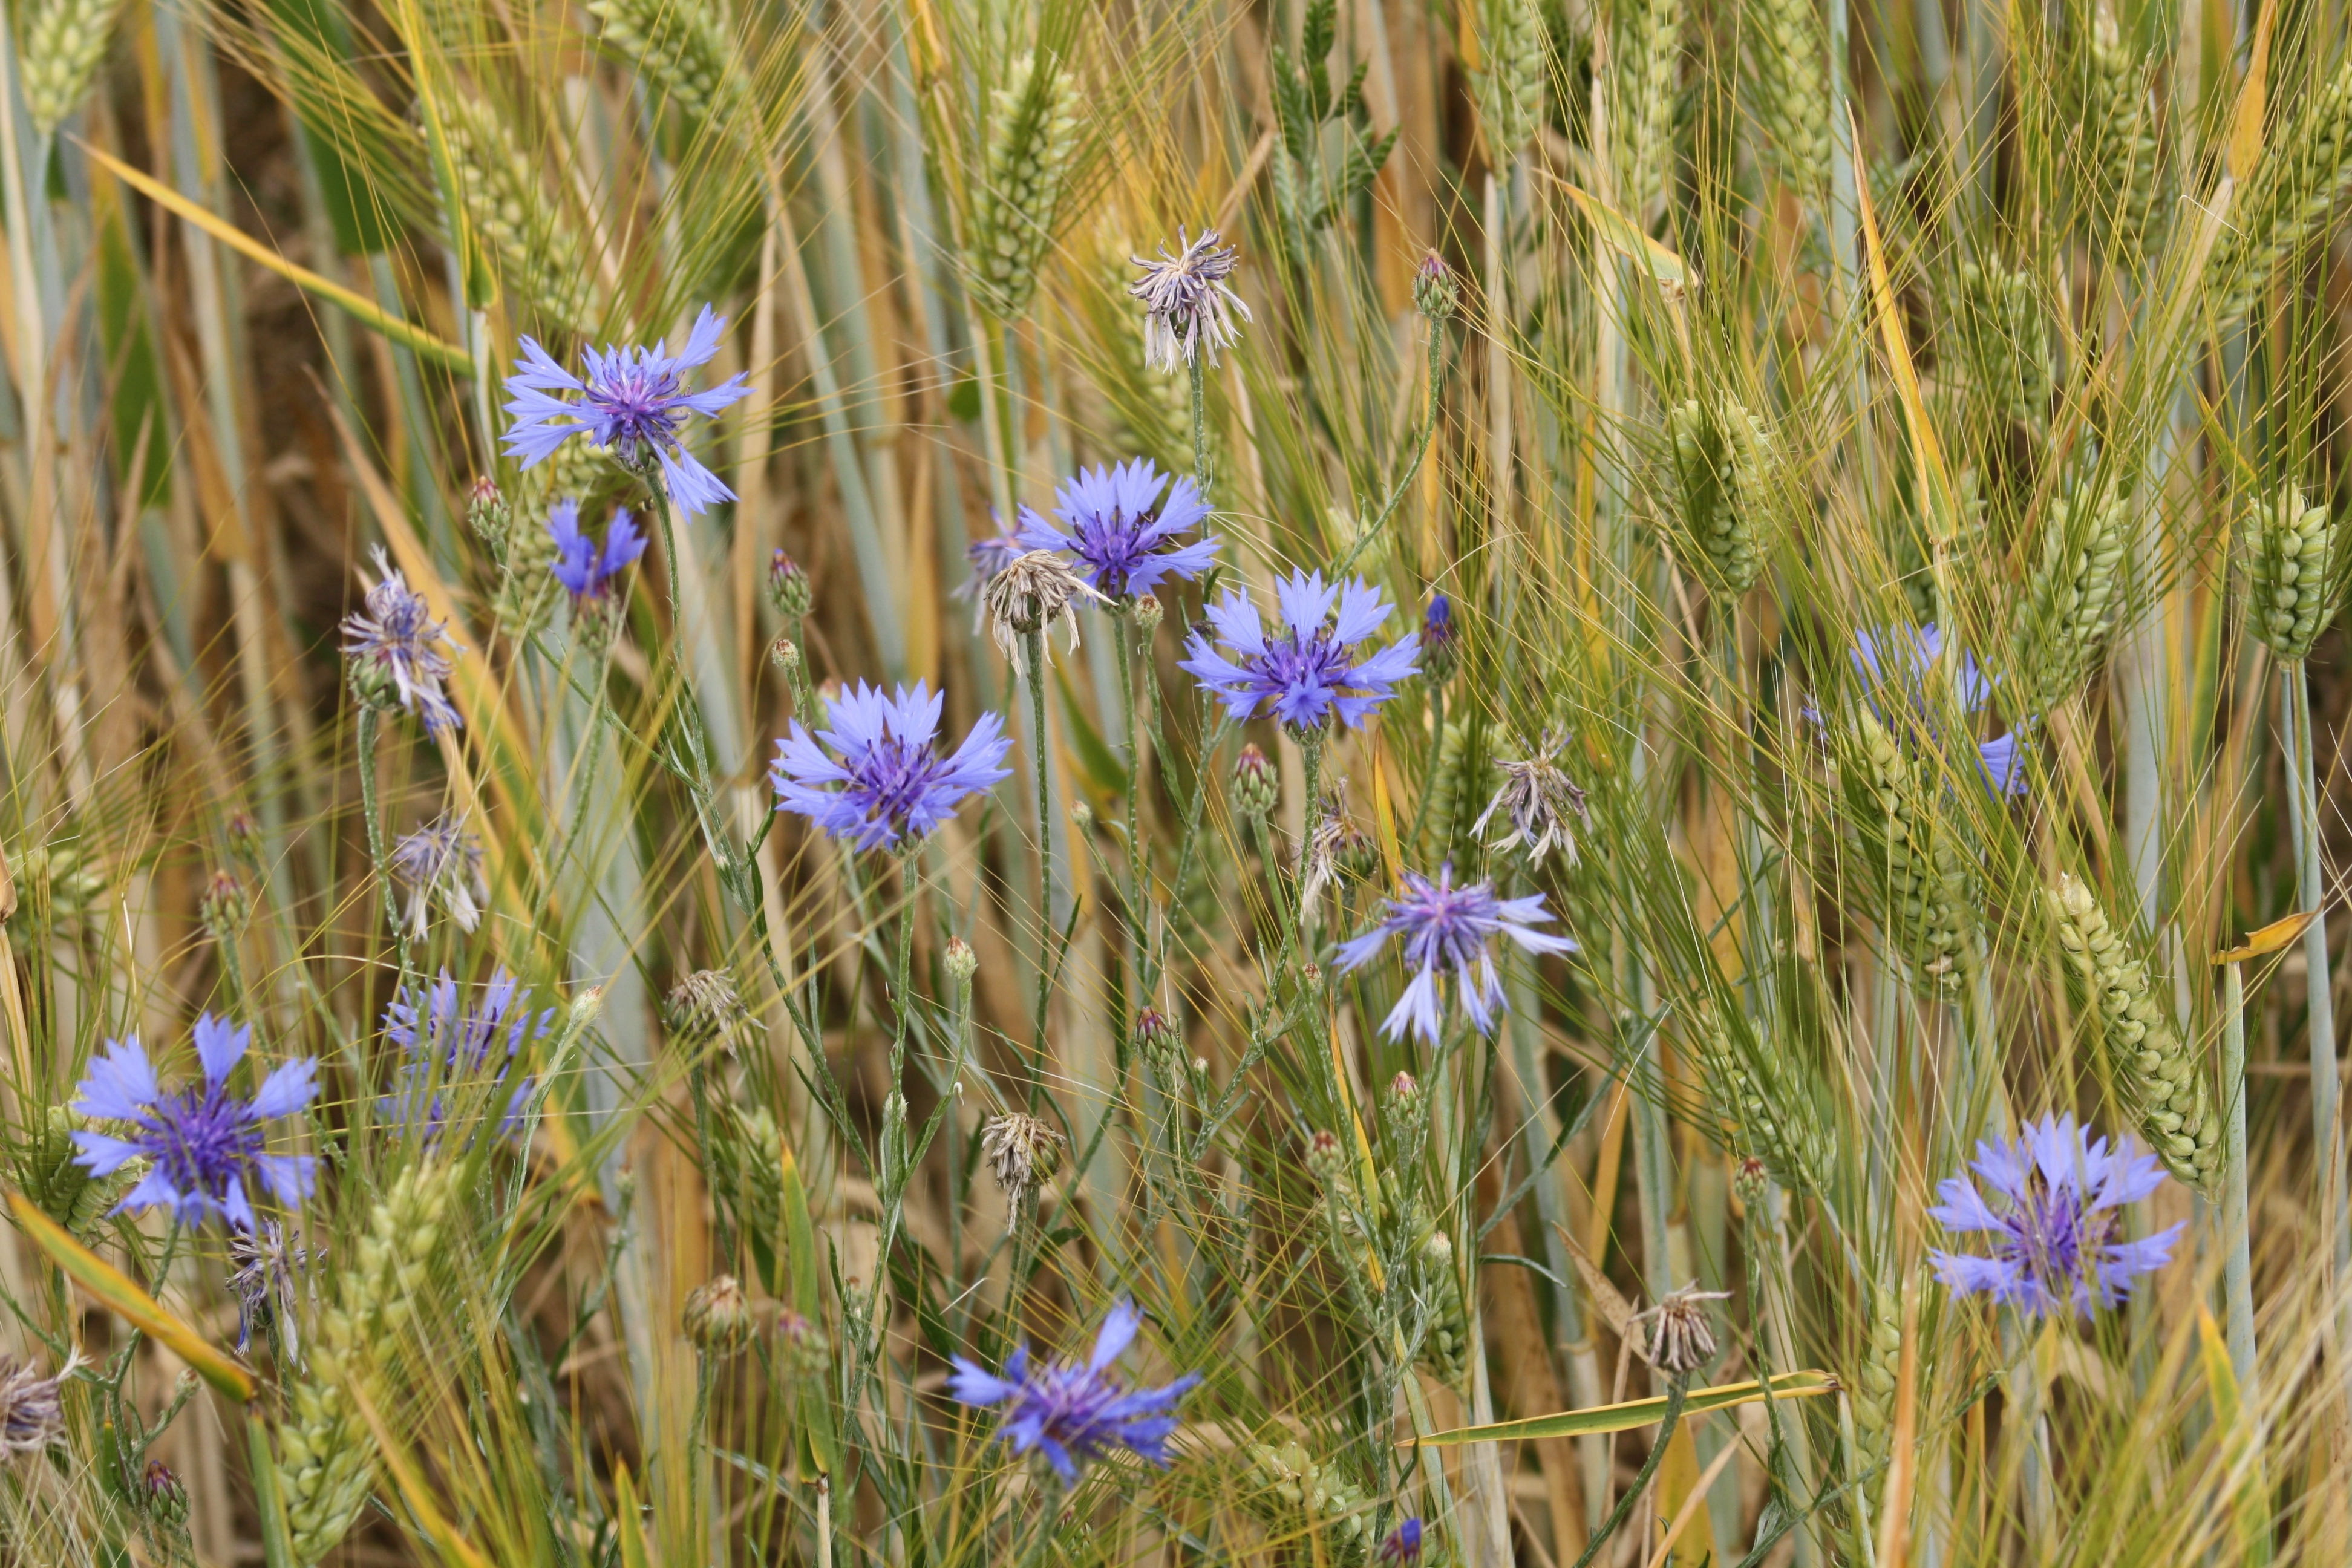
grass, plant, field, meadow, barley, prairie, flower, food, herb, produce, vegetable, crop, botany, blue, ear, flora, wildflower, flowers, cornflower, grassland, cornfield, thistle, habitat, ecosystem, chicory, flowering plant, barley field, natural environment, grass family, land plant, leaf vegetable, jasione montana